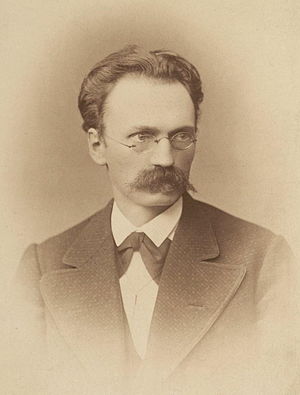
Wilhelm von Leube
'Wilhelm Olivier von Leube var en tysk læge.